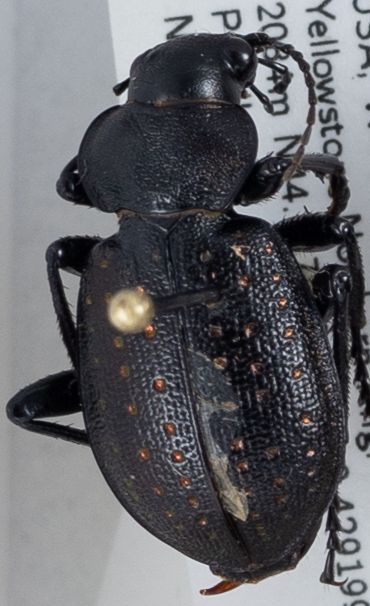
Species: Calosoma calidum
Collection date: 2019-07-10
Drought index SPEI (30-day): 0.47
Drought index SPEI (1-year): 0.2
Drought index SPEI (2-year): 1.28